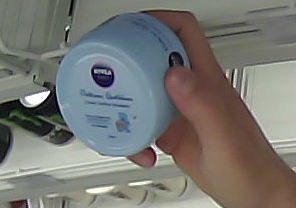
Product: nivea_baby